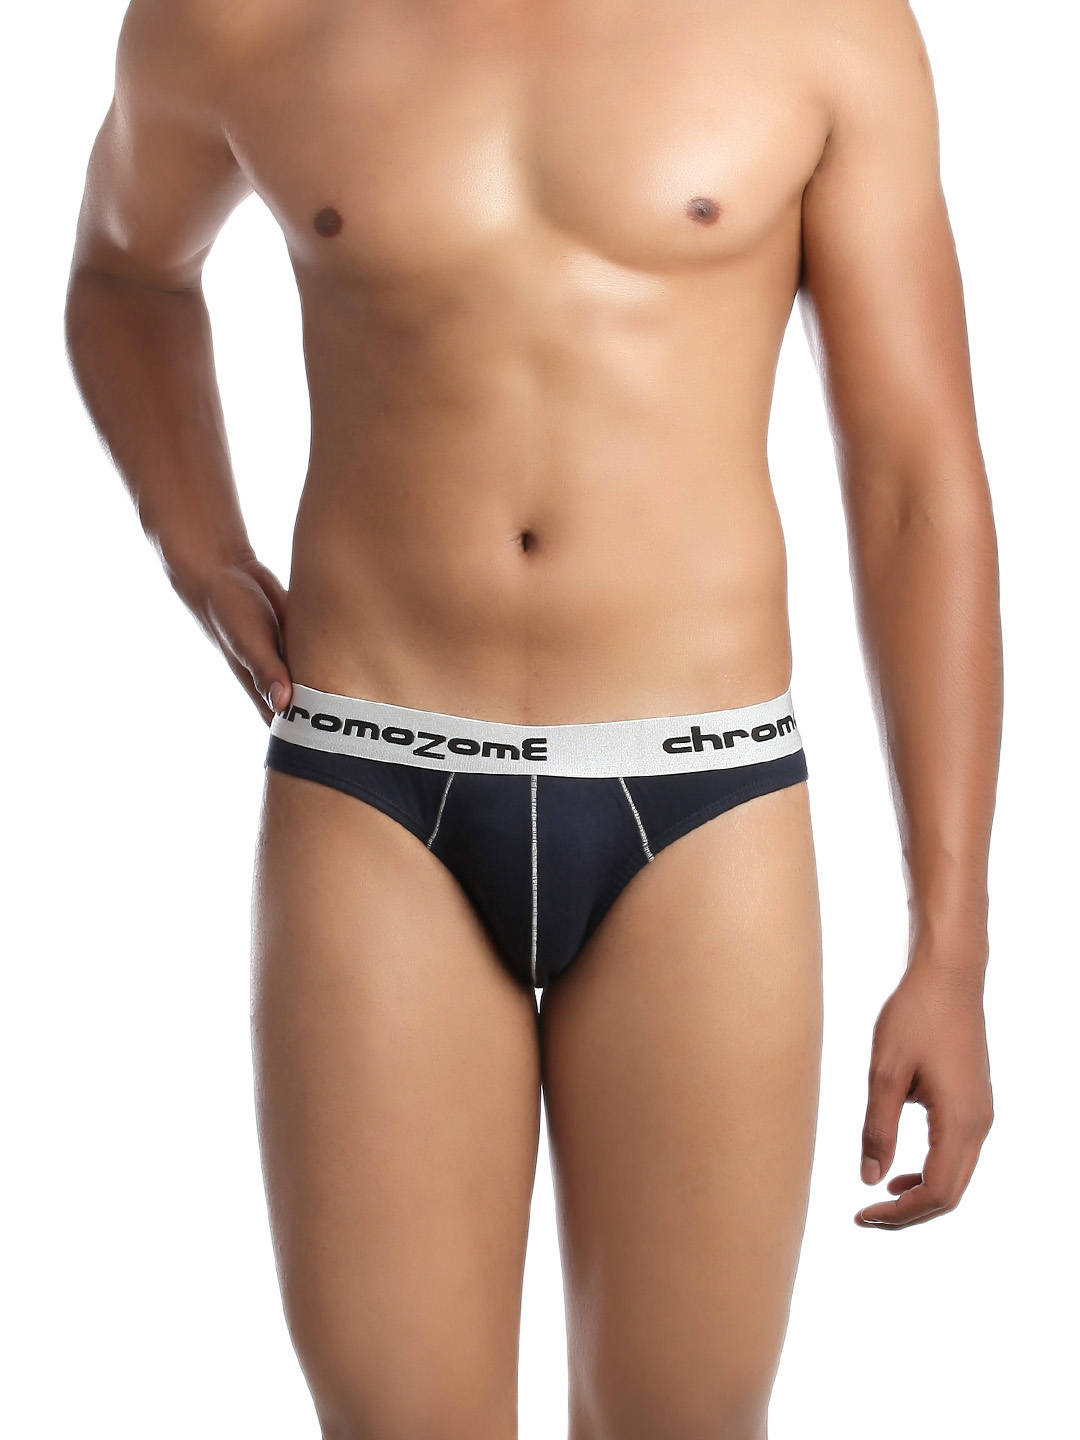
Chromozome Men Navy Blue Briefs
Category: Apparel / Innerwear / Briefs
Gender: Men
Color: Navy Blue
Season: Summer 2016
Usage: Casual